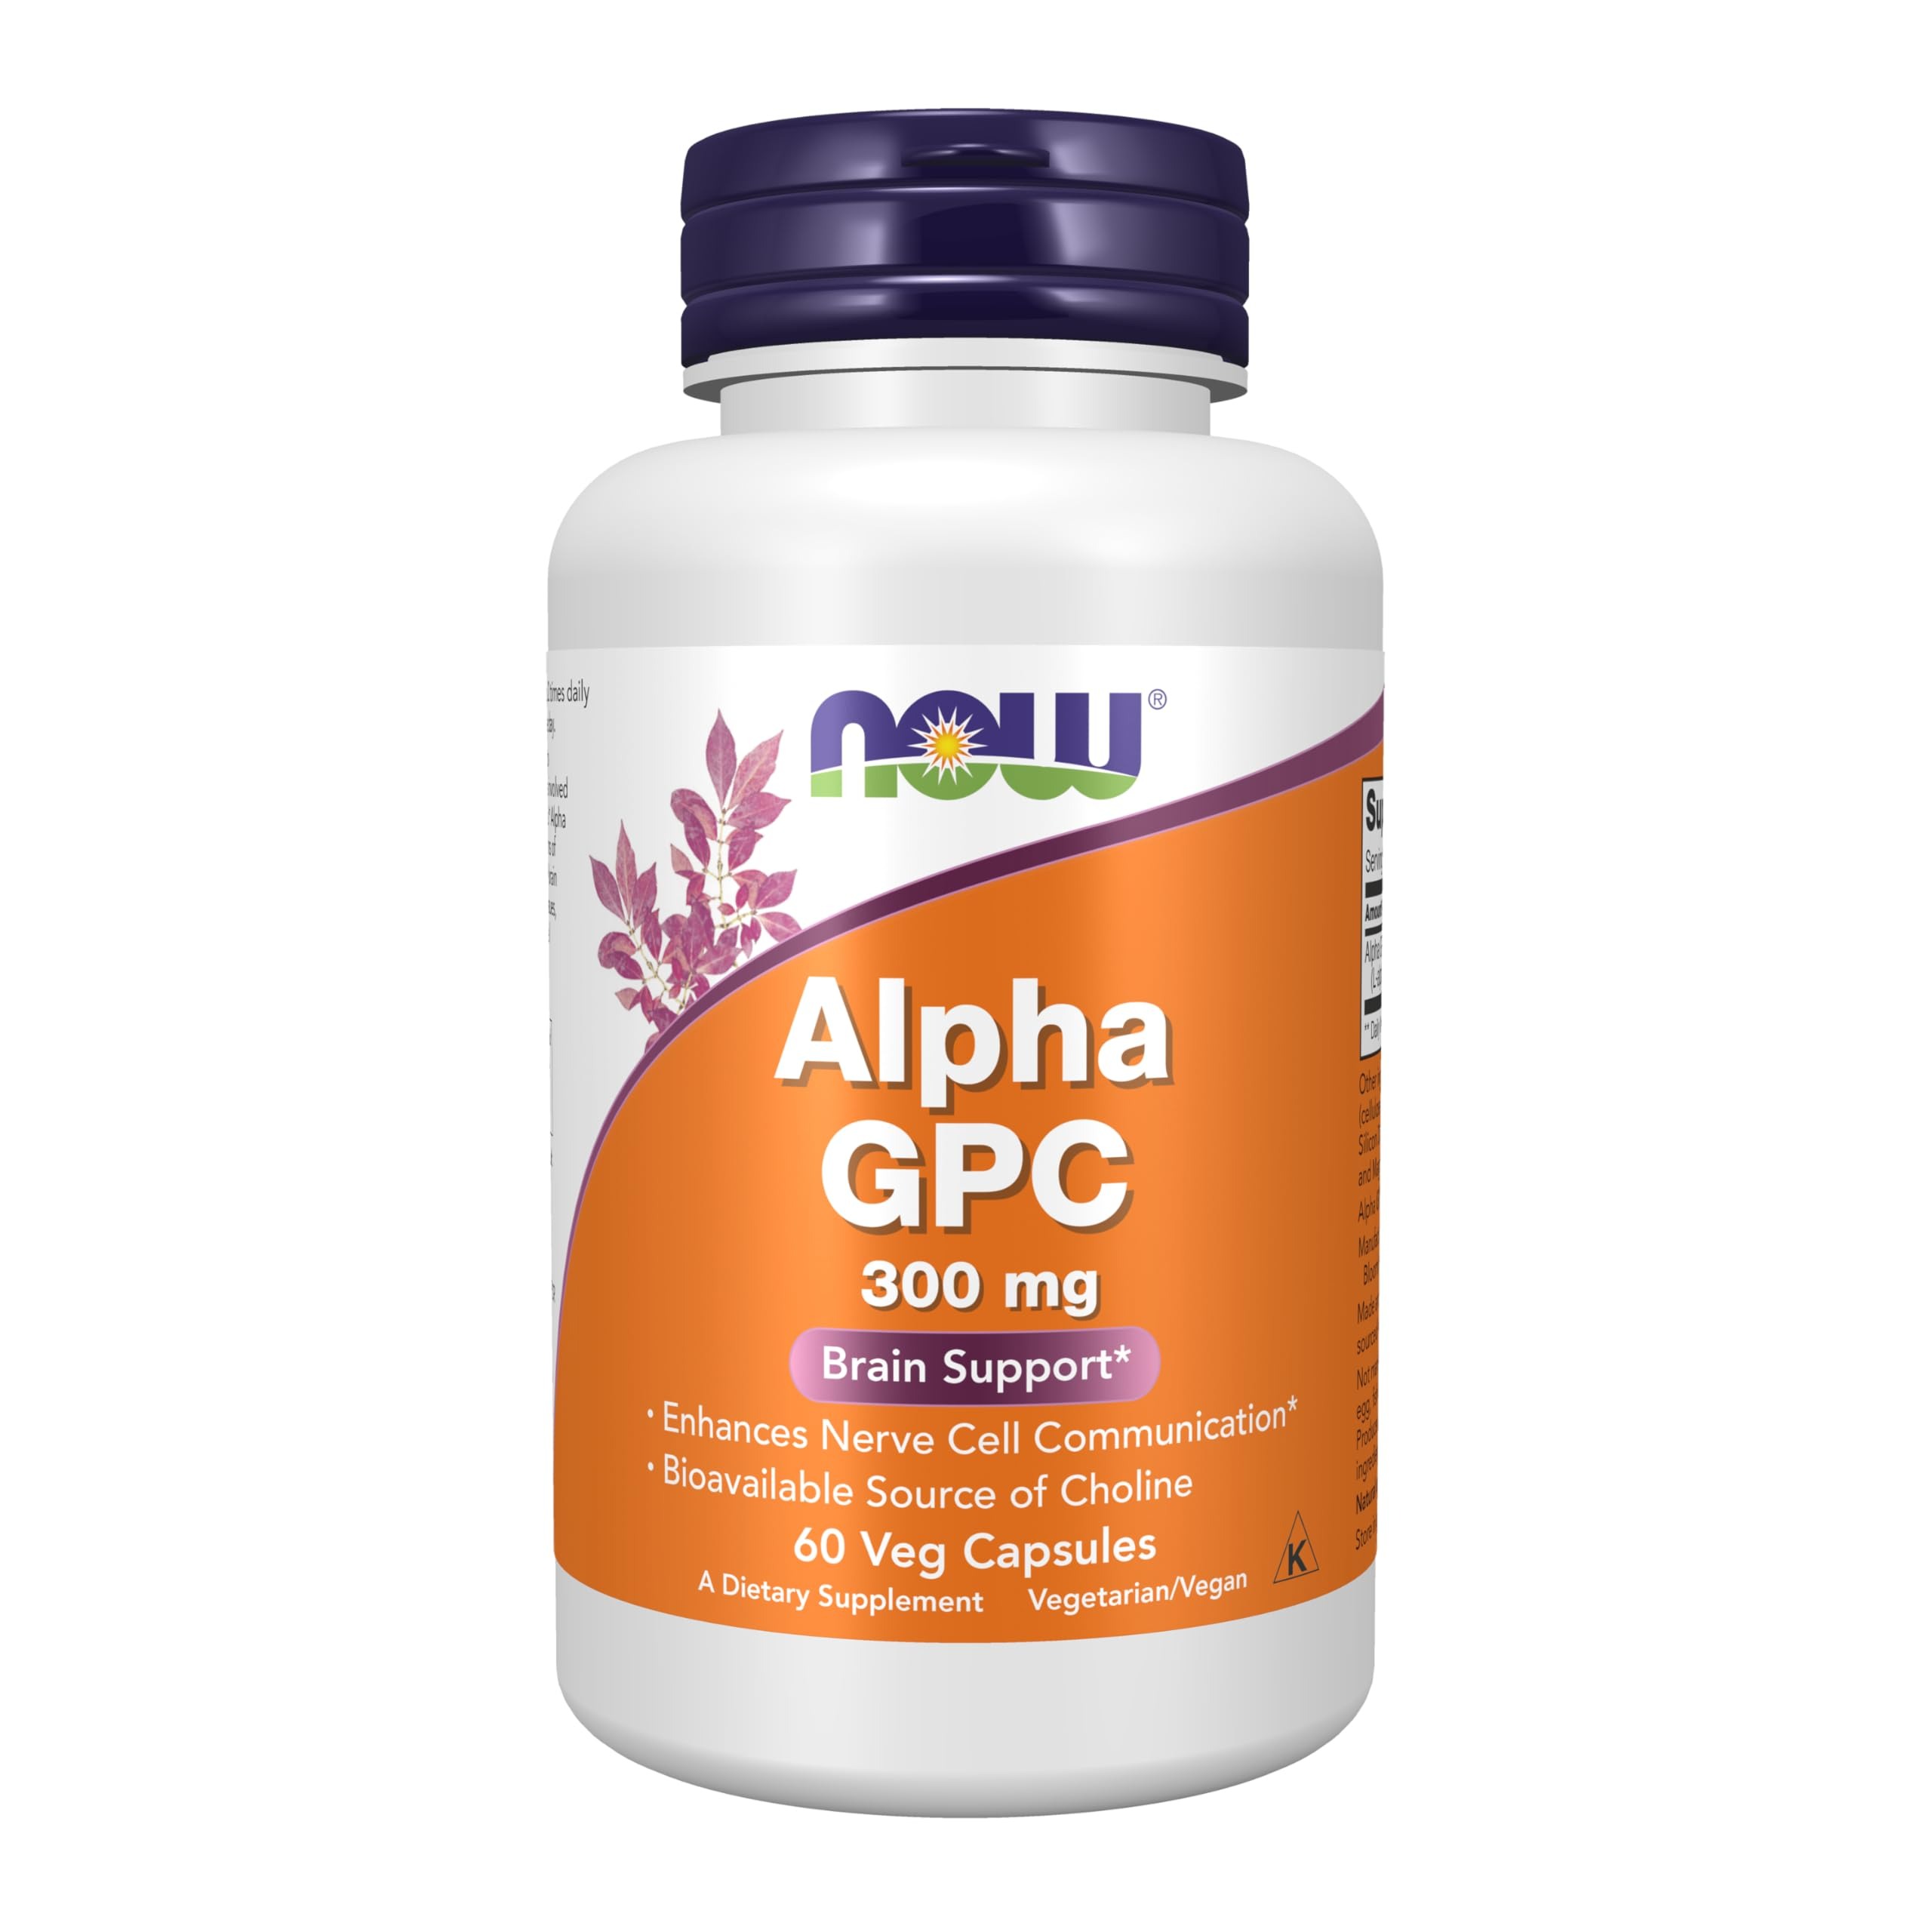
Item Name: NOW Supplements, Alpha GPC 300 mg with Bioavailable Source of Choline, 60 Veg Capsules
Bullet Point 1: BIOAVAILABLE SOURCE OF CHOLINE: 600 mg of Alpha GPC per serving
Bullet Point 2: CERTIFICATIONS/CLASSIFICATIONS: Dairy Free, Egg Free, Made without Gluten, Nut Free, Vegan
Bullet Point 3: SUPPORTS MENTAL ACUITY: Promotes normal cognitive function
Bullet Point 4: A Dietary Supplement
Bullet Point 5: Vegetarian/Vegan
Value: 60.0
Unit: Count

Price: 26.93